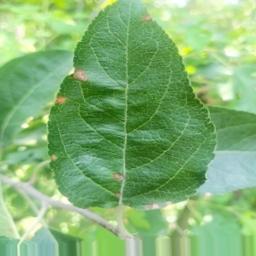
Label: Alternaria